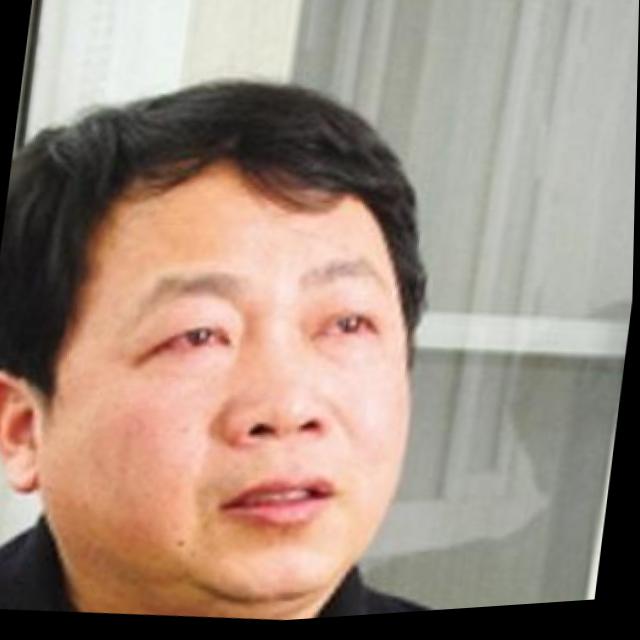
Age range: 45-64